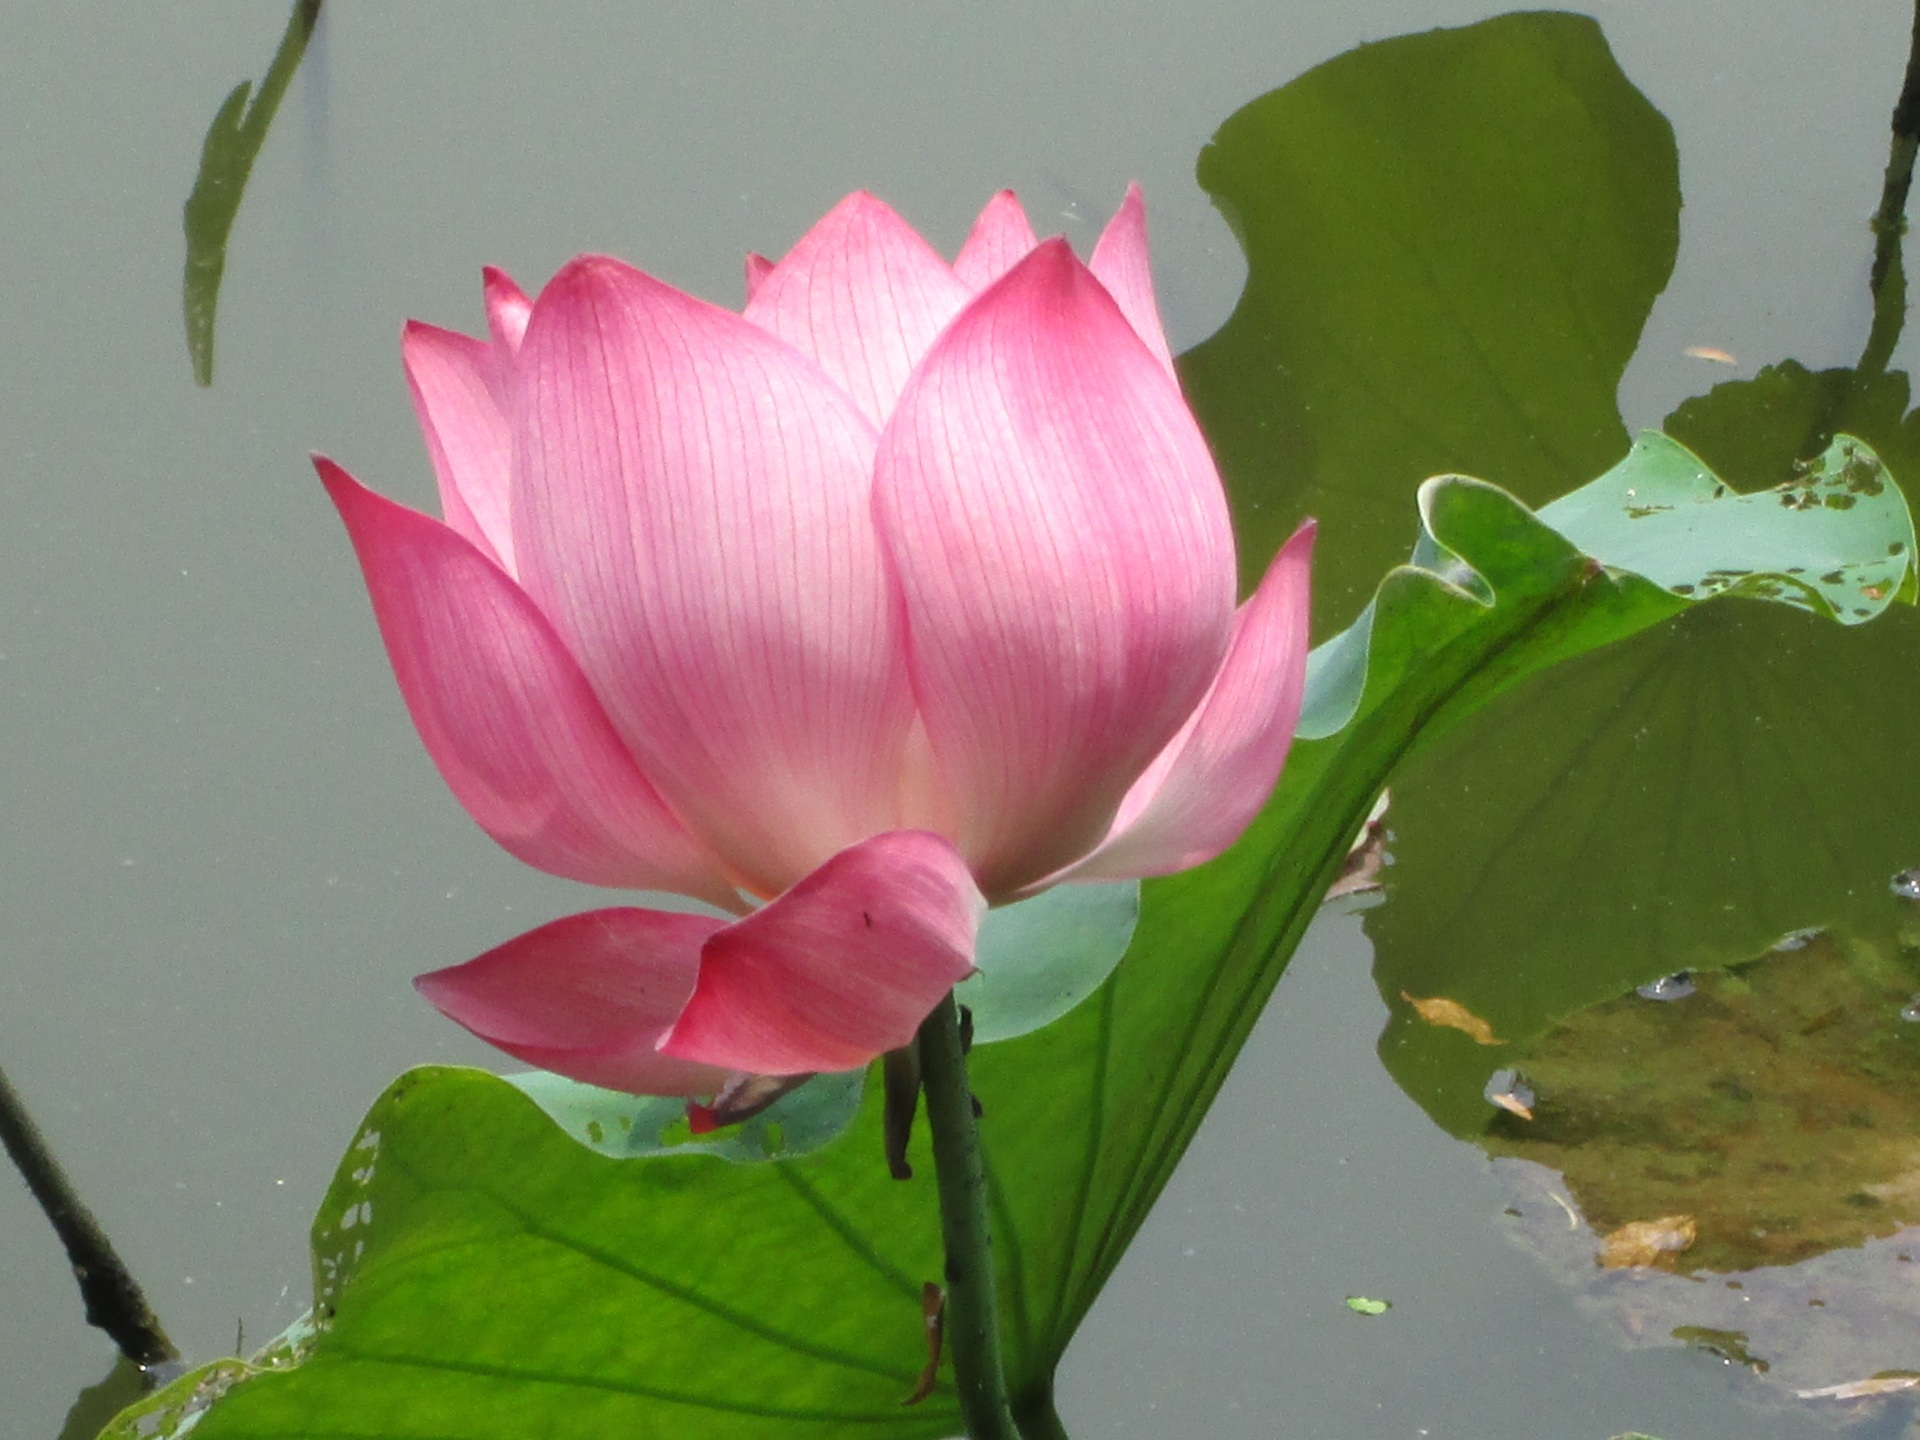
plant, flower, petal, green, botany, pink, sacred lotus, aquatic plant, flora, lotus, aquatic plants, flowering plant, plant stem, land plant, lotus family, proteales